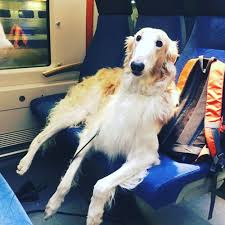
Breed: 226-n000064-borzoi